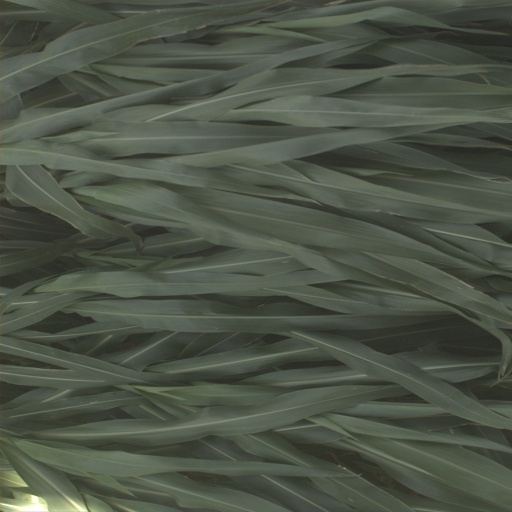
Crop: sorghum